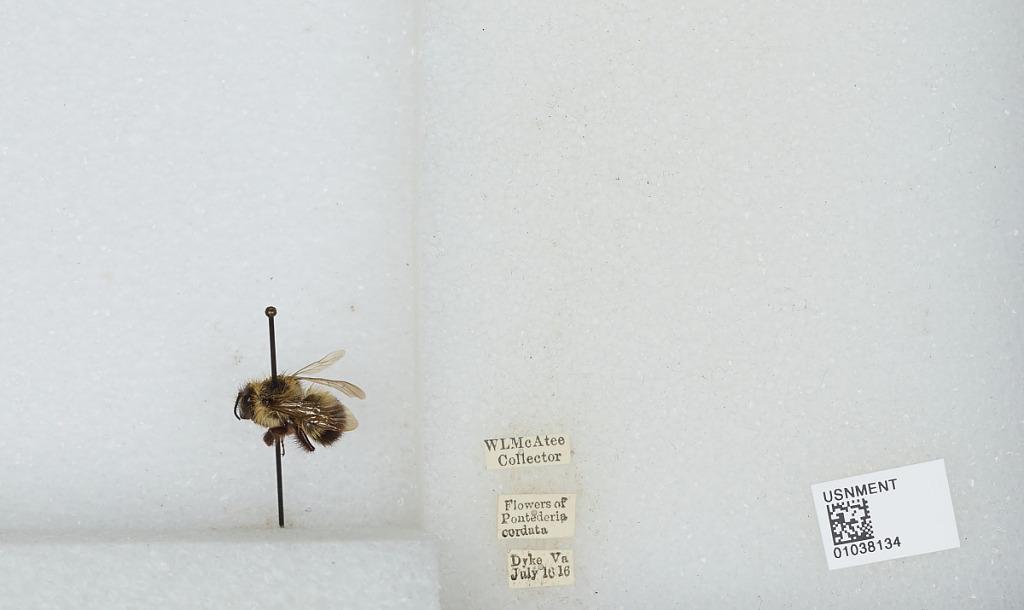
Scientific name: Bombus (Pyrobombus) vagans vagans Smith
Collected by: W. McAtee
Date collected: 1916-7-16
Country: United States
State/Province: Virginia
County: Greene
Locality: Dyke
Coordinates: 38.2536, -78.5397